Vic Thorp

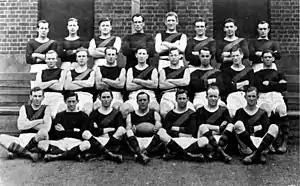
Richmond's 1920 Premiership Team: Thorp, third from right, middle row.

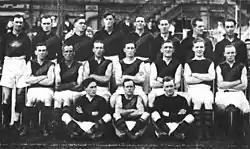
Richmond's 1921 Premiership Team: Thorp, extreme right, back row.

As a child, Thorp attended the Yarra Park School (now defunct), just a few hundred metres to the north of Punt Road Oval and played his early football there. After leaving school in 1907, he joined Beverley, a club in the Metropolitan Football Association. At this time, the VFL didn't conduct a reserves competition, so district clubs (such as Beverley) acted as a "de facto" reserves teams. Also non-existent was any form of zoning, so Thorp was free to accept an invitation to trial with St Kilda. The Saints made one of the great errors in rejecting Thorp, who went to Richmond in 1910. In its early seasons in the VFL, Richmond frantically turned over dozens of players looking for a combination that could compete with the best in the competition. It would prove a long, drawn out process. While most failed and disappeared quickly, the Tigers knew immediately they had a find in the nineteen-year-old with the swarthy complexion.